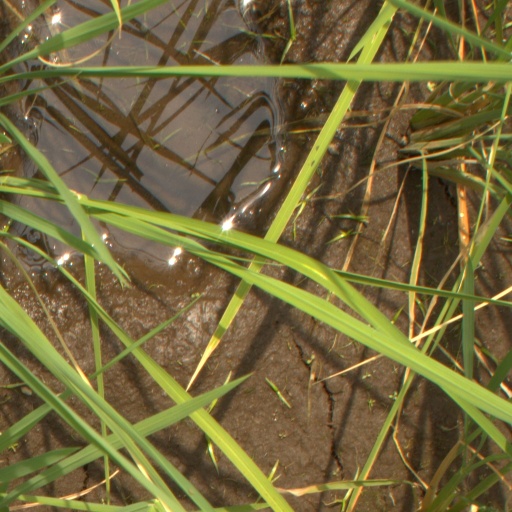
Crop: rice